Lazarus You Heung-sik

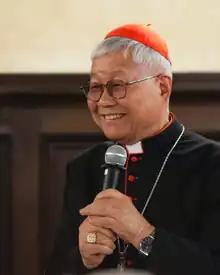
Cardinal Lazarus You Heung-sik in 2023

Lazarus You Heung-sik (or Lazzaro; ; born 17 November 1951) is a South Korean prelate of the Catholic Church who has served as Prefect of the Dicastery for the Clergy since 2021. He is the first Korean to head a department of the Roman Curia. He previously served as Bishop of Daejeon from 2005 to 2021, after two years as a coadjutor bishop under Bishop Joseph Kyeong Kap-ryong. You was created a cardinal by Pope Francis in 2022.